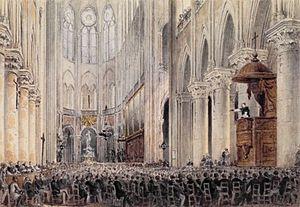
Antoine-Frédéric Ozanam est un professeur de littérature étrangère à la Sorbonne, fondateur de la Société de Saint-Vincent-de-Paul, historien et essayiste catholique français ; il a été béatifié par le pape Jean-Paul II le 22 août 1997.
Les Conférences de Carême sont les sermons donnés chaque année, les cinq dimanches de carême, durant l’office des Vêpres célébré dans la cathédrale Notre-Dame de Paris. Fondées en 1835 à l’initiative de Frédéric Ozanam avec Lacordaire comme premier conférencier, elles attirèrent immédiatement les foules. Les conférences évoluèrent au fil des années. Du brillant exercice d’éloquence sacrée qui au XIXe siècle donnait grand prestige au ‘Titulaire de la chaire de Notre-Dame’, elles ont pris, après Vatican II, un aspect pluriforme et davantage interactif. Les conférenciers ne sont plus titularisés.
Jean-Baptiste-Henri Lacordaire, en religion le père Henri-Dominique Lacordaire, né le 12 mai 1802 à Recey-sur-Ource, mort le 21 novembre 1861 à Sorèze, est un religieux, prédicateur, journaliste et homme politique français. Restaurateur en France de l'ordre des Prêcheurs, il est considéré aujourd'hui comme l'un des précurseurs du catholicisme libéral.